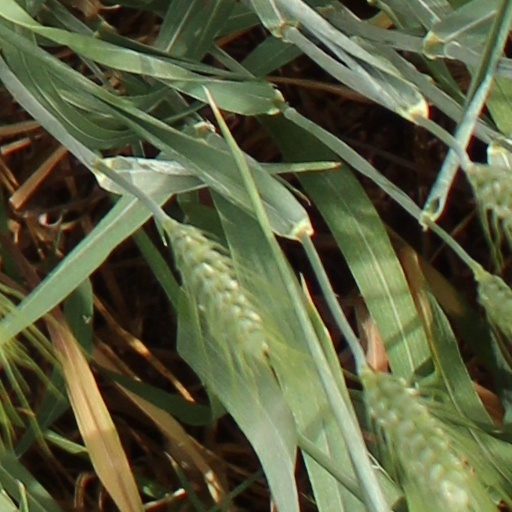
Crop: wheat